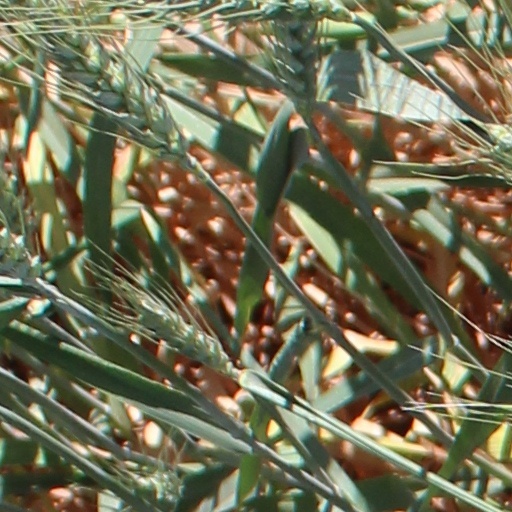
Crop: wheat